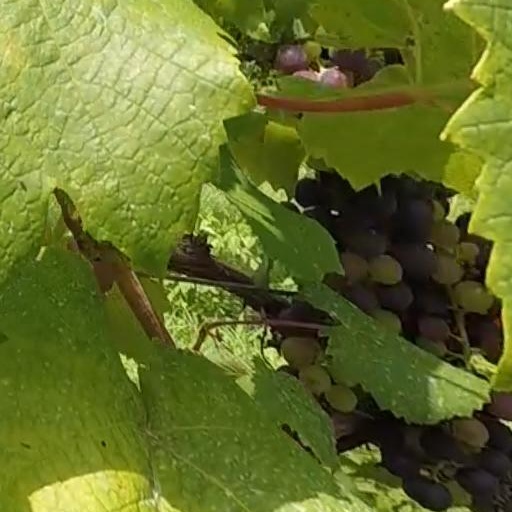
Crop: grape